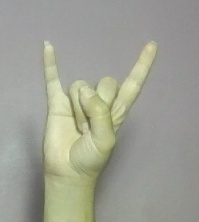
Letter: la